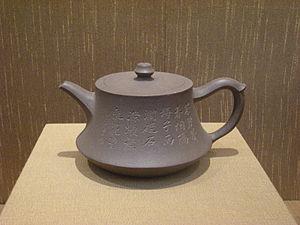
L'argile de Yixing est une sorte d'argile de grès produite dans la région de la ville de Yixing dans la province du Jiangsu en Chine, dont on forme de petits objets de couleur rouge ou brune, en général non vernis. La glaise utilisée pour les objets de Yixing est de très bonne texture et peut être modelée très facilement, depuis des tas, des galettes, mais également au lancer. Les objets les plus célèbres fait avec de la glaise Yixing sont les théières, qui sont considérées comme les meilleurs en Chine et sont indispensables au gongfu cha.